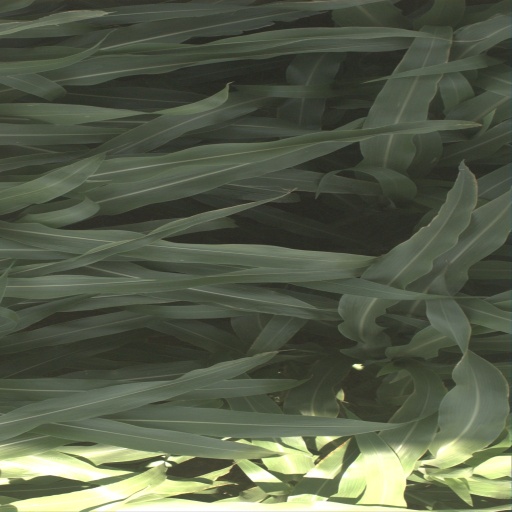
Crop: sorghum